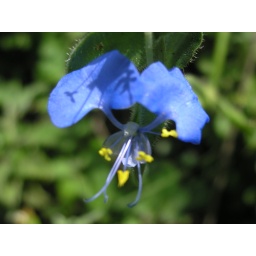
another flower around crater lake